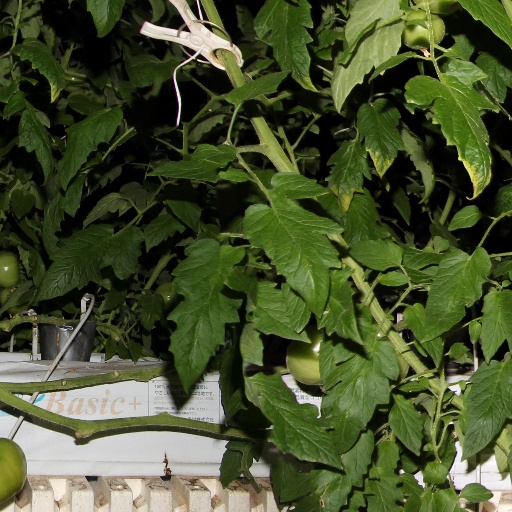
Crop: tomato